Elsie Hill

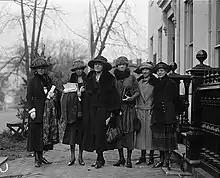
Prominent women at equal rights conference at Woman's Party. L to R: Mrs. Agnes Morey, Brookline, Mass.; Miss Katherine Morey, Brookline, Mass. & State Chairman of the Woman's Party; Elsie Hill, Norwalk, Conn.; Mary Dean Powell, D.C.; Emma Wold, Portland, Oregon; Mabel Vernon, Wilmington, Del., 1922

Elsie Hill was involved in the planning of the Woman Suffrage Parade of 1913, and notably reached out to African American students during the planning of that event. In 1914–1915 she joined the Congressional Union of Woman Suffrage’s executive committee, and headed efforts to establish branches of the Union in South Carolina and Virginia. In July 1916 she spoke at a street meeting in St. Paul, Minnesota, during a Prohibition Party convention (while representing the Congressional Union for Woman Suffrage) and the convention did endorse a plank advocating a suffrage amendment. Alice Paul sent Hill on public tours to campaign in favor of women's suffrage in 1916.